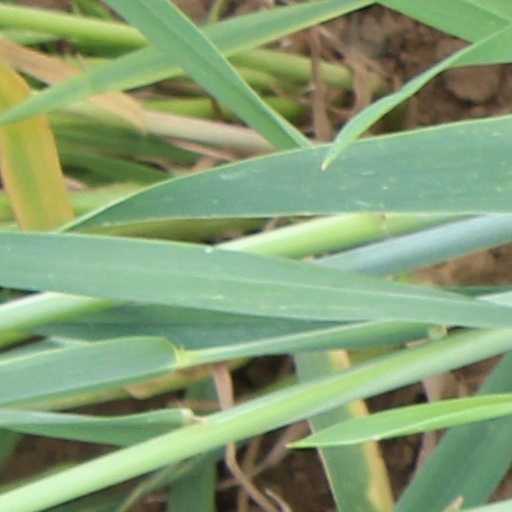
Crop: wheat